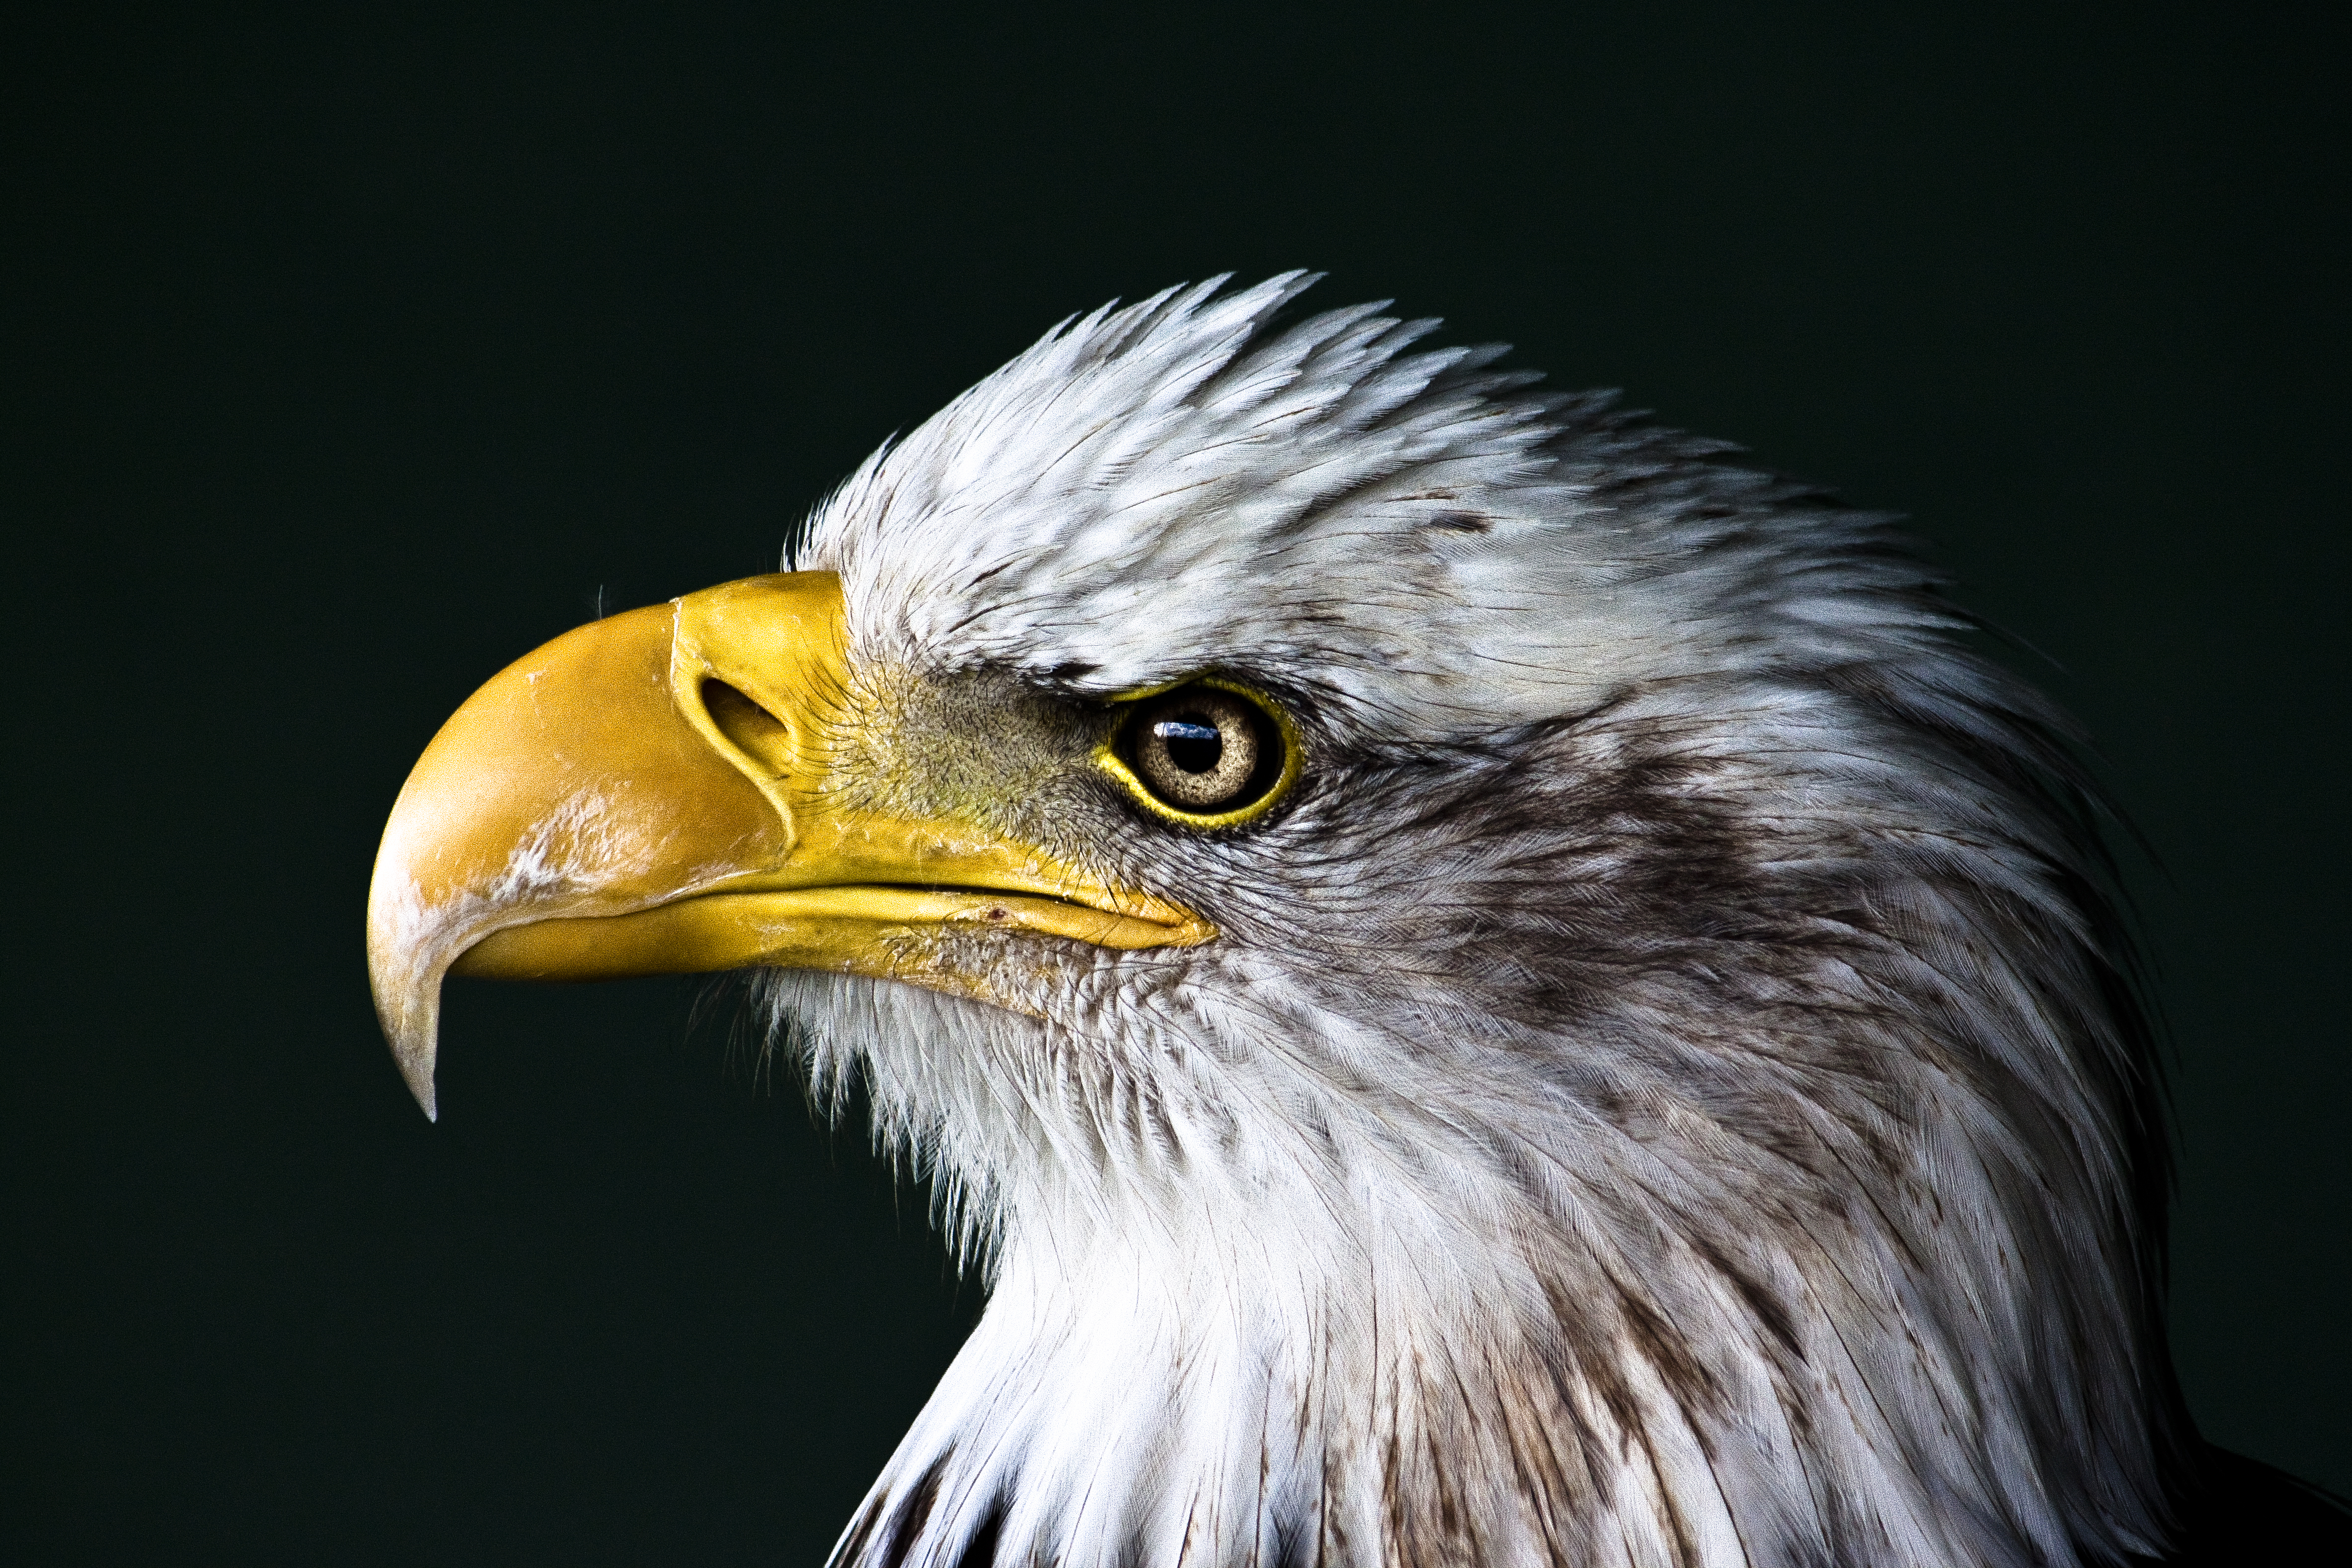
bird, wing, animal, wildlife, environment, beak, eagle, fauna, bird of prey, bald eagle, close up, publicdomain, zoology, environmentalscience, blackbackground, feathers, vertebrate, conservation, baldeagle, macro photography, americaneagle, seaeagle, accipitriformes